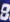
Number: 8